Temperance Hall, Tennessee

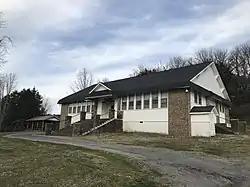
Temperance Hall Community Center, which formerly served as the last public school in the community in the 1960s.

The first school in the area was a one-room log house that was located near the Methodist Church. Later, a two-story frame building with large columns and covered entrances was built and named Earl Academy, in honor of the school's first teacher. School began at Earl Academy on January 23, 1895, and by early February, over 100 students were enrolled. The school was considered the best in the county by many people. In 1920, a new two-story building was constructed just outside the main part of town. The building served as the new school until it burned down in June 1949. A new one-story building was built in its place during the early 1950s and served as the school until Temperance Hall's school was closed in the 1960s for lack of students. The building was renovated and reopened on October 31, 1971 as a community center. The building still serves as a community center in the present day.